Kitne Kool Hai Hum

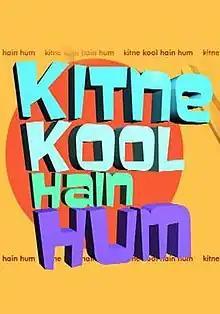

Kitne Kool Hai Hum (translation: "How cool are we") is an Indian comedy drama seriescreated and co-produced by Ekta Kapoor and Shobha Kapoor under their banner Balaji Telefilms. The series premiered on 15 April 2002 on Zee TV.